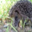
Label: porcupine